Congregation Mikveh Israel

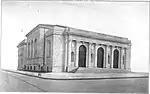
2321 N Broad Street (September 14, 1909)

The Cherry Street synagogue was replaced in 1860 by a building at 117 North 7th Street designed by architect John McArthur Jr. who would later design Philadelphia City Hall.